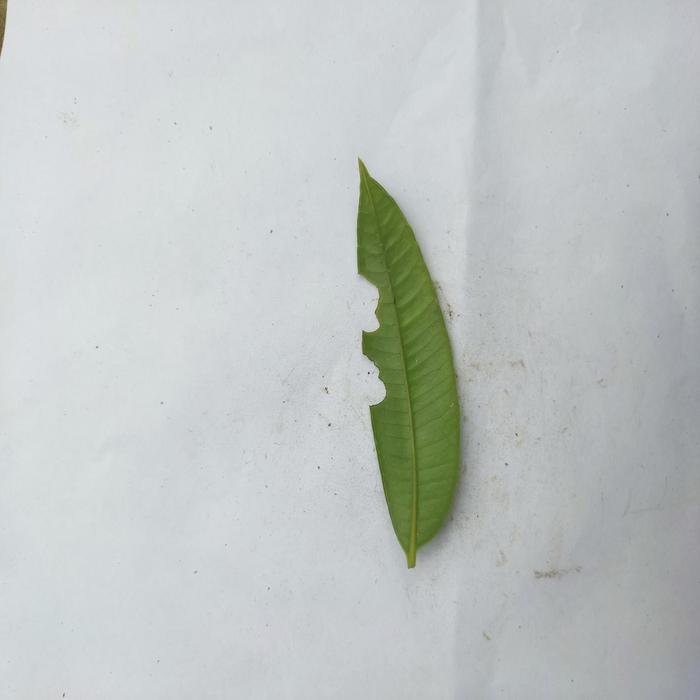
Crop: Hog Plum
Leaf condition: Anthracnose